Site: brandenburg
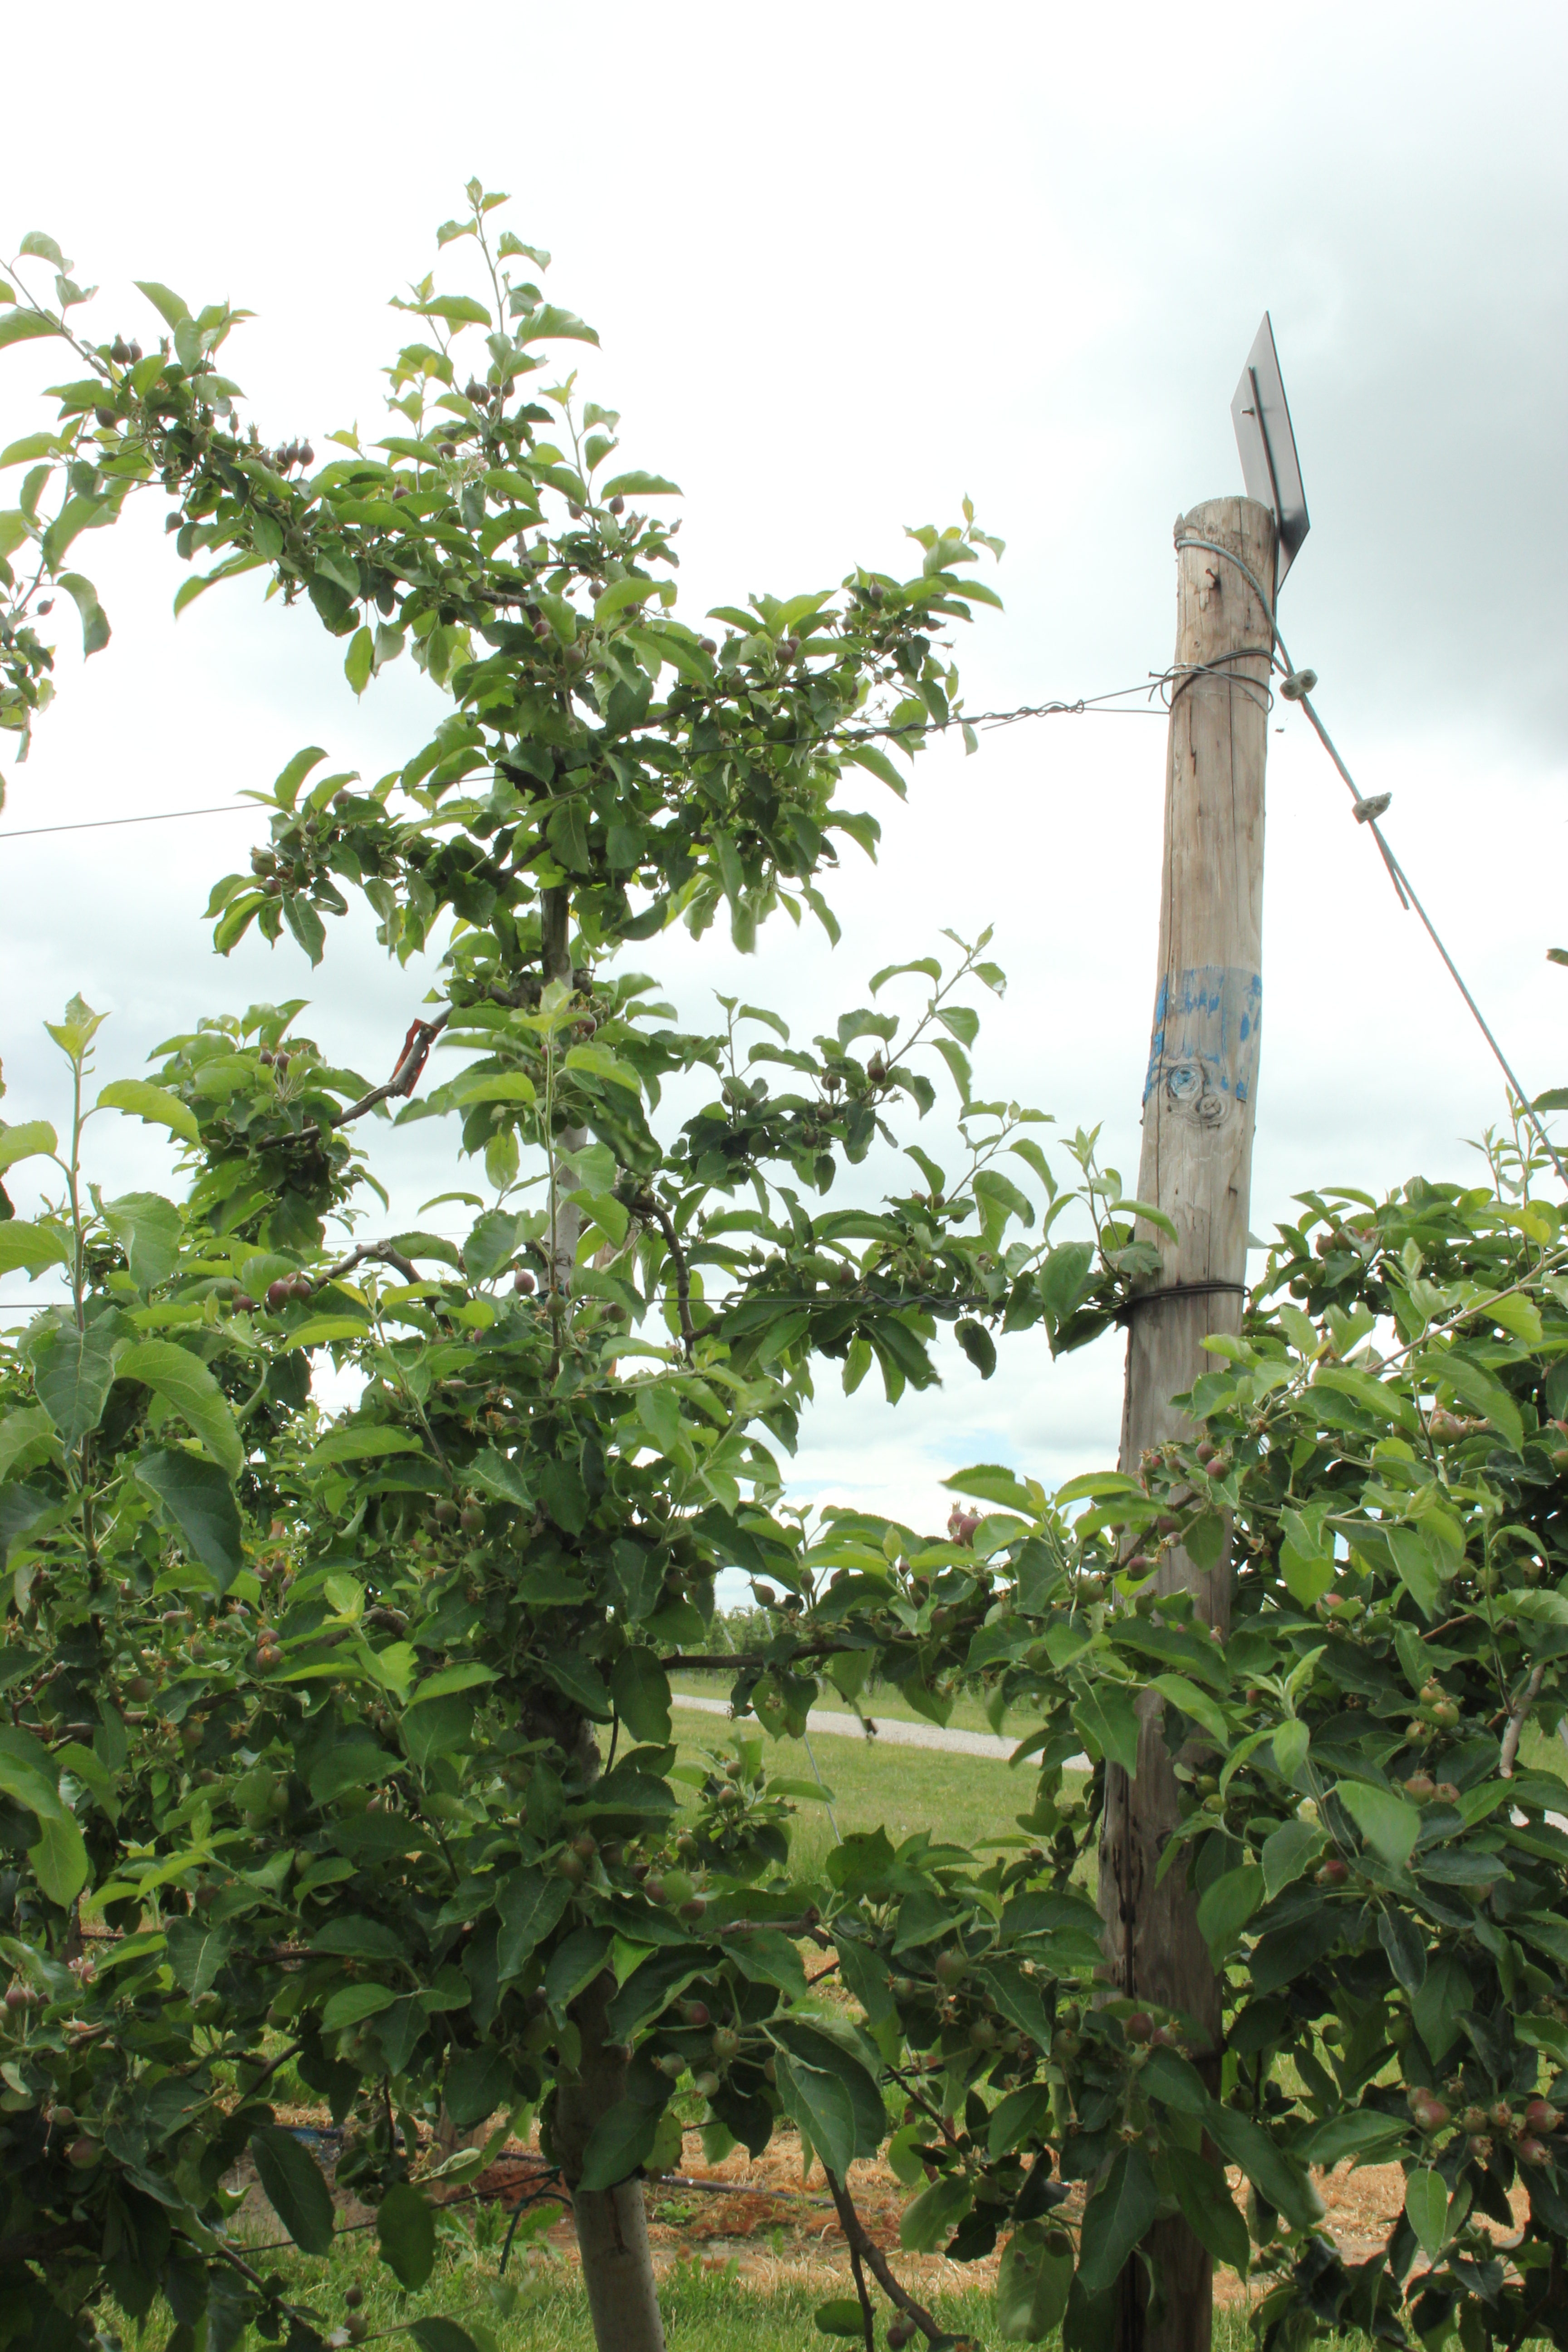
Growth stage (BBCH 72): Development of fruit